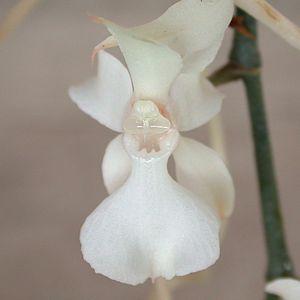
Aerangis kotschyana est une espèce d'orchidées épiphytes, originaire d'Afrique.